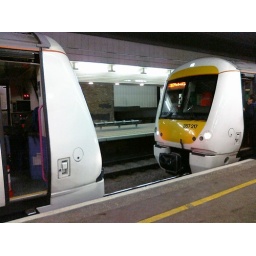
2300 service blocked by a 4 car train which was sent to the wrong platform (2 instead of 1)